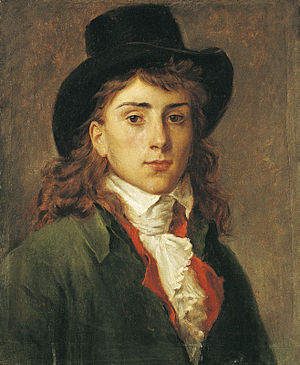
Antoine-Jean Gros
Antoine Jean Gros var en fransk maler.